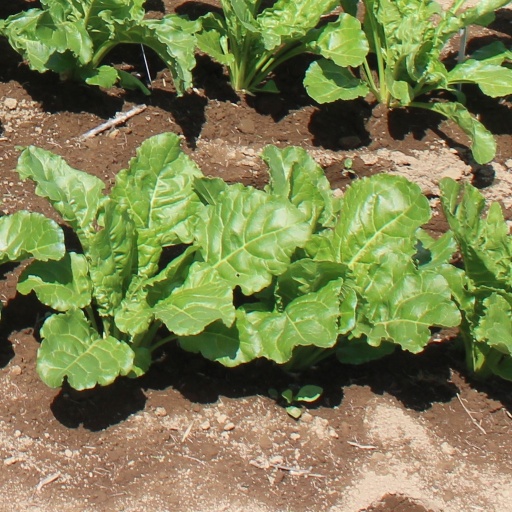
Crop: sugar beet